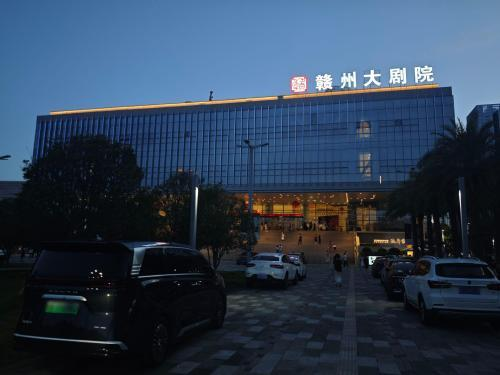
地标名称：赣州大剧院
所在城市：赣州市·章贡区